I486

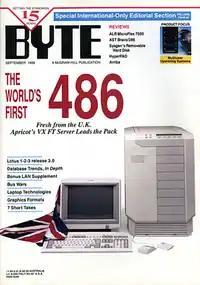
The Apricot VX FT was the first complete 486 system released, as featured on the cover of "Byte", September 1989

Early i486-based computers were equipped with several ISA slots (using an emulated PC/AT-bus) and sometimes one or two 8-bit-only slots (compatible with the PC/XT-bus). Many motherboards enabled overclocking of these from the default 6 or 8 MHz to perhaps 16.7 or 20 MHz (half the i486 bus clock) in several steps, often from within the BIOS setup. Especially older peripheral cards normally worked well at such speeds as they often used standard MSI chips instead of slower (at the time) custom VLSI designs. This could give significant performance gains (such as for old video cards moved from a 386 or 286 computer, for example). However, operation beyond 8 or 10 MHz could sometimes lead to stability problems, at least in systems equipped with SCSI or sound cards.